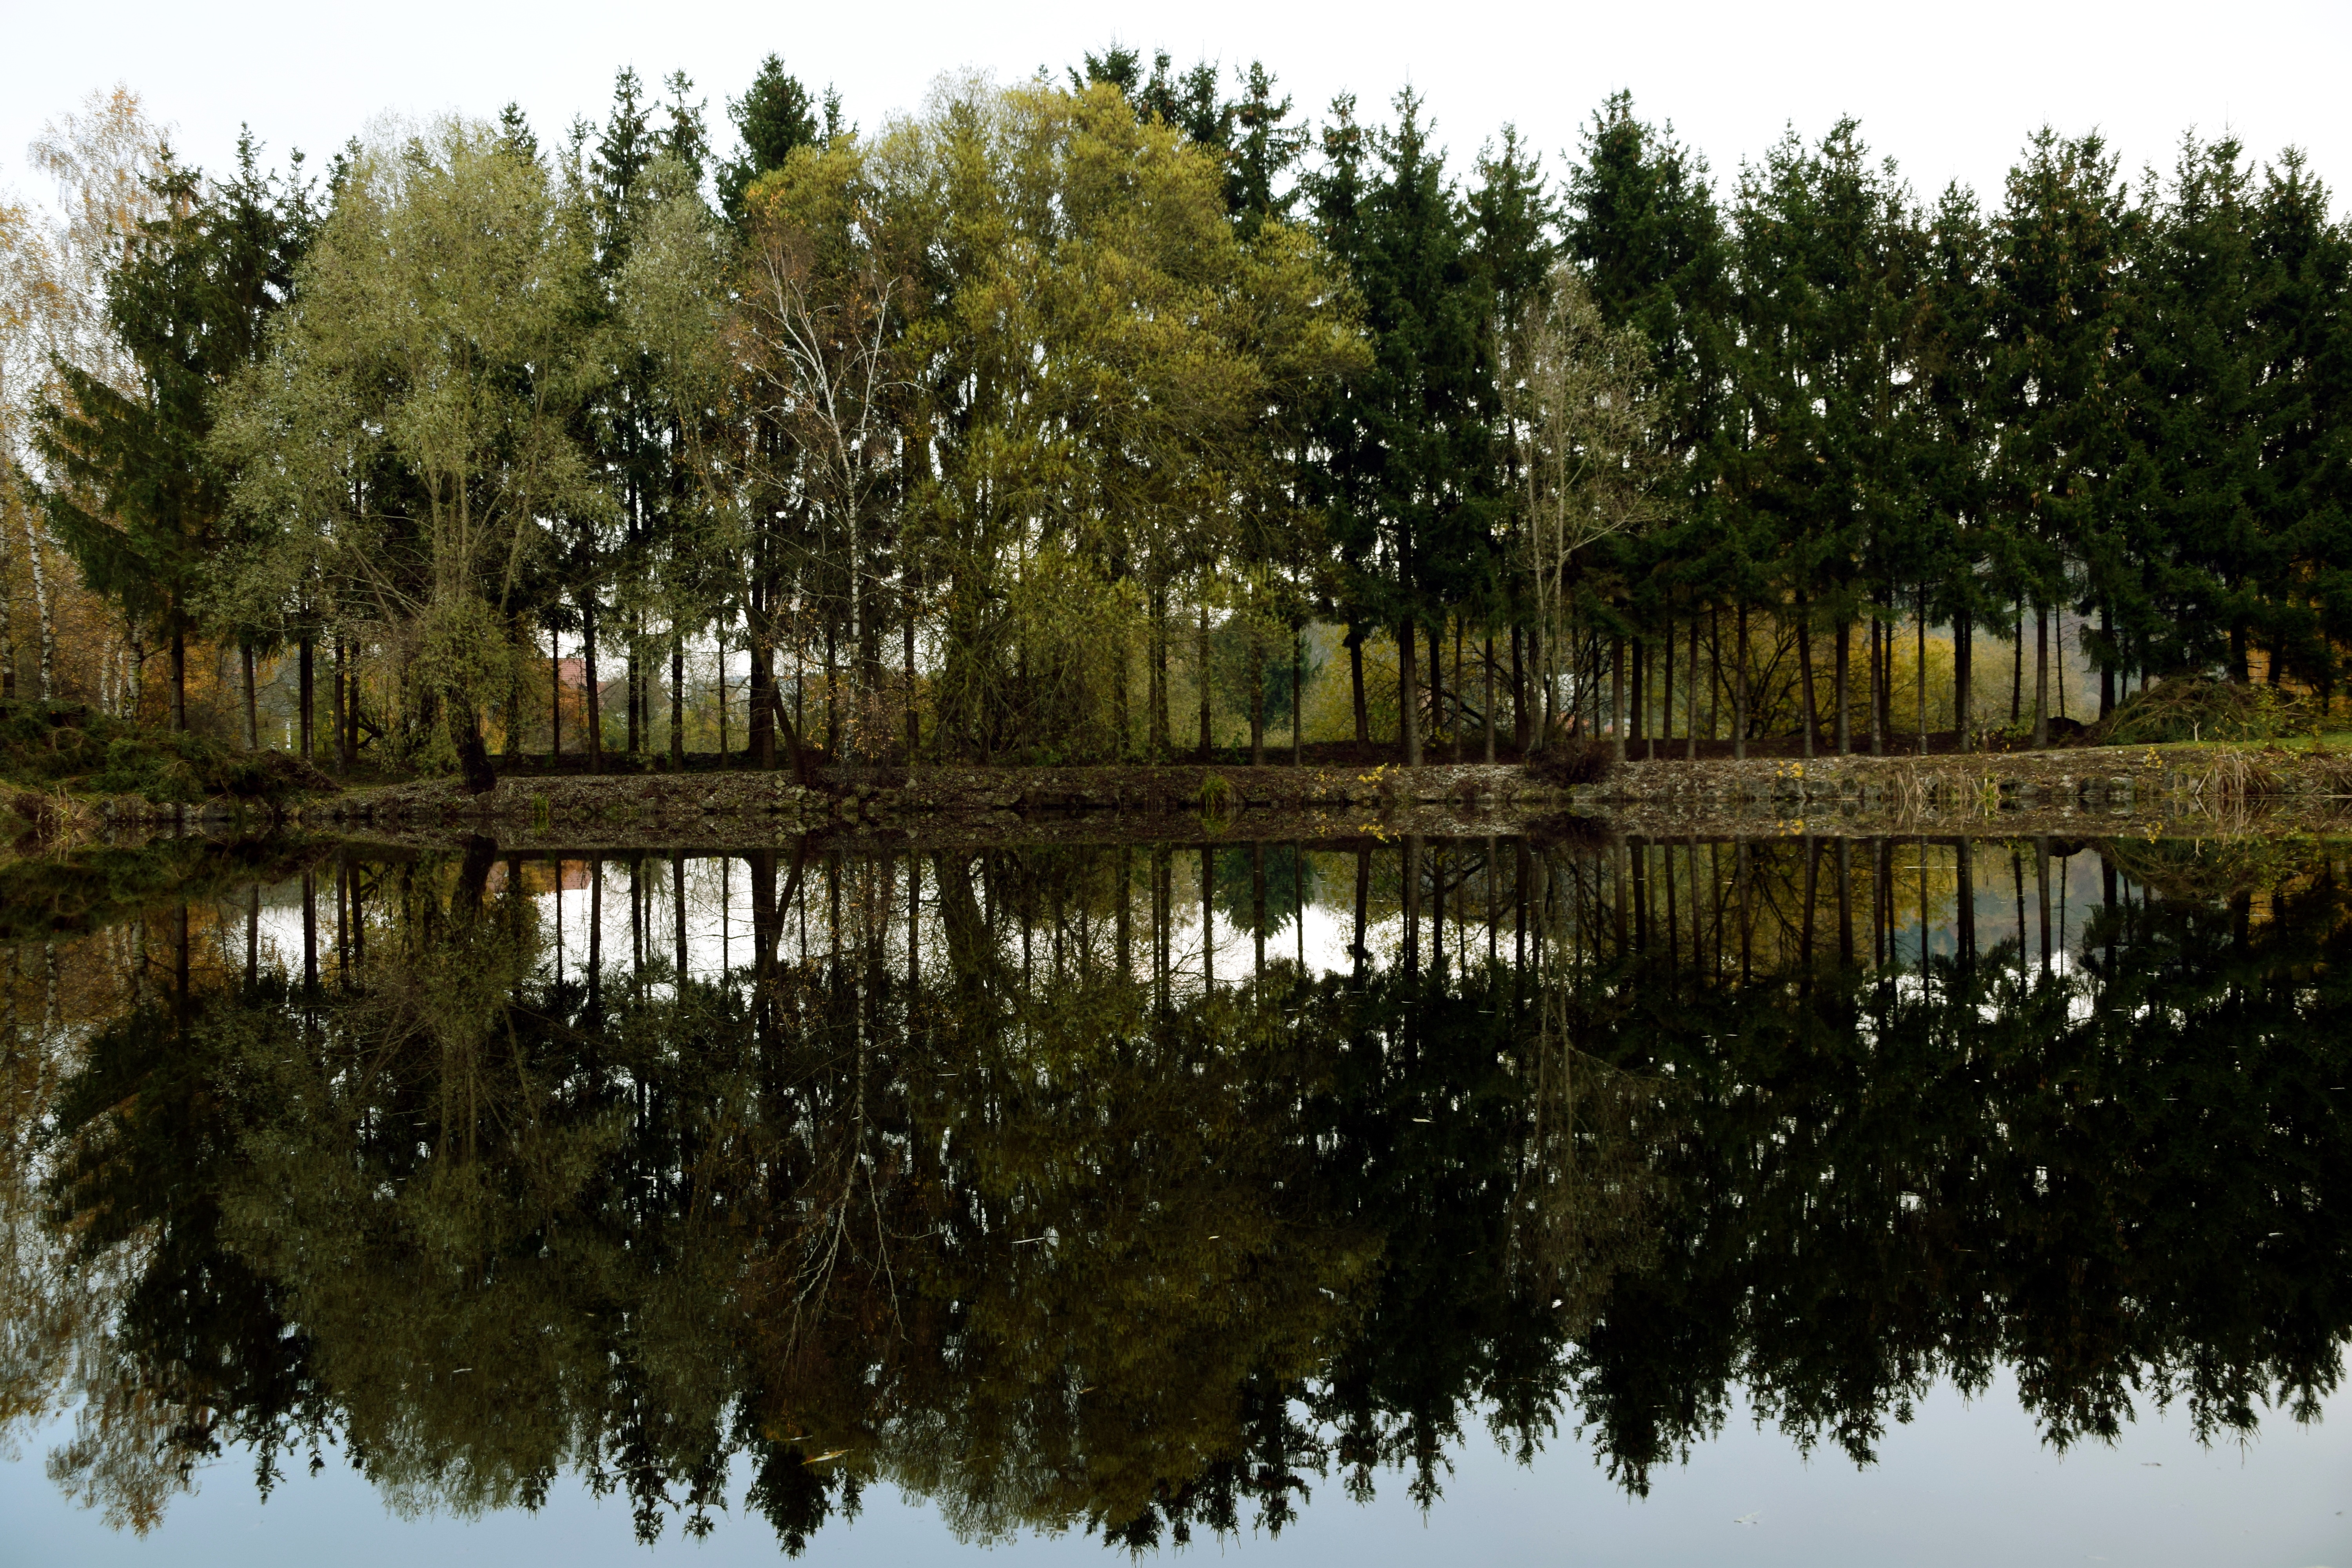
landscape, tree, water, nature, swamp, plant, leaf, lake, pond, green, reflection, autumn, waterway, lakeside, trees, mixed forest, wetland, still, quiet, leave, mirroring, water reflection, fish pond, woody plant, bayou